Tracey Mann

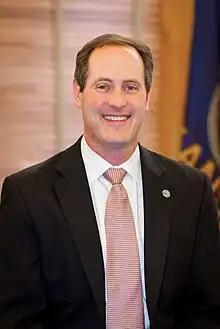
Mann's official photo as Lieutenant Governor

Two weeks after Colyer ascended to the office of Governor of Kansas, Mann was appointed as Colyer's lieutenant governor. He was sworn in on February 14, 2018.